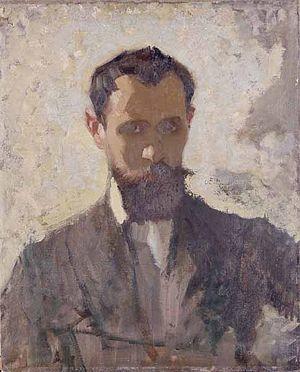
Pierre Adolphe Valette, né le 13 octobre 1876 à Saint-Étienne et mort en le 18 avril 1942 à Blacé, est un peintre français.